Rhynchocephalia

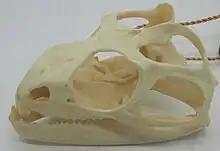
Skull of the tuatara in oblique view

The dentition of most rhynchocephalians, including the tuatara, is described as acrodont, which is associated with the condition of the teeth being attached to the crest of the jaw bone, lacking tooth replacement and having extensive bone growth fusing the teeth to the jaws resulting in the boundary between the teeth and bone being difficult to discern. This differs from the condition found in most lizards (except acrodontans), which have pleurodont teeth which are attached to the shelf on the inward-facing side of the jaw, and are replaced throughout life. The teeth of the tuatara have no roots, though the teeth of some other rhynchocephalians possess roots (in addition, the precise technical meaning of term "acrodont" is somewhat ambiguous and the term is used with inconsistent meanings by different researchers). The acrodont dentition appears to be a derived character of rhynchocephalians not found in more primitive lepidosauromorphs. The most primitive rhynchocephalians have either pleurodont teeth or a combination of both pleurodont front and acrodont posterior teeth. Some rhynchocephalians differ from these conditions, with "Ankylosphenodon" having superficially acrodont teeth that continue deeply into the jaw bone, and are fused to the bone at the base of the socket (ankylothecodont). In many derived sphenodontians, the premaxillary teeth at the front of the upper jaw are merged into a large chisel-like structure.